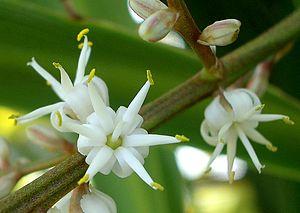
Cordyline australis est une espèce de monocotylédones arborescentes, largement ramifiée, endémique de Nouvelle-Zélande. Il atteint jusqu'à 20 mètres de haut avec un tronc robuste et des feuilles en forme d'épée, qui sont regroupées à l'extrémité des branches et peuvent mesurer jusqu'à 1 mètre de long. Connu par les Maoris sous le nom de Ti Kouka, l'arbre était utilisé comme source de nourriture, en particulier dans l'île du Sud, où il était cultivé dans les zones où d'autres cultures ne se développaient pas. Il fournissait de fibres durables pour les textiles, les cordes d'ancrage, les lignes de pêche, les paniers, des capes imperméables, des manteaux et des sandales. Il est également cultivé comme arbre d'ornement dans les pays de l'hémisphère Nord au climat tempéré océanique, comme sur le littoral breton ou dans les parties les plus chaudes de la Grande-Bretagne où il est connu sous le nom de Torquay palm.